Strigolactone

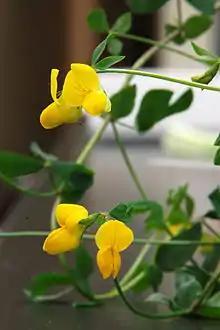
"Lotus japonicus"

Strigolactones play a fundamental role in plant-fungi interaction. One of the first studies made in "Lotus japonicus" had already demonstrated that compounds extracted from the root were necessary for the development of arbuscular mycorrhizal fungi that will establish a symbiotic relationship with the plant's root. These same findings were true for different plants such as maize and sorghum. Later on, the compounds responsible for the branching of the arbuscular fungi were isolated, and they include 5-deoxystrigol, strigol and sorgolactone, all of them belonging to the strigolactone family of compounds. The process of branching is crucial to establish the symbiosis. Since this branching only occurs after the germination of the spores and the initial growth of the hypha, the strigolactones required for germination have to be secreted by the plant and reached to fungi, meaning that strigolactones are also part of the recognition process by the fungi.